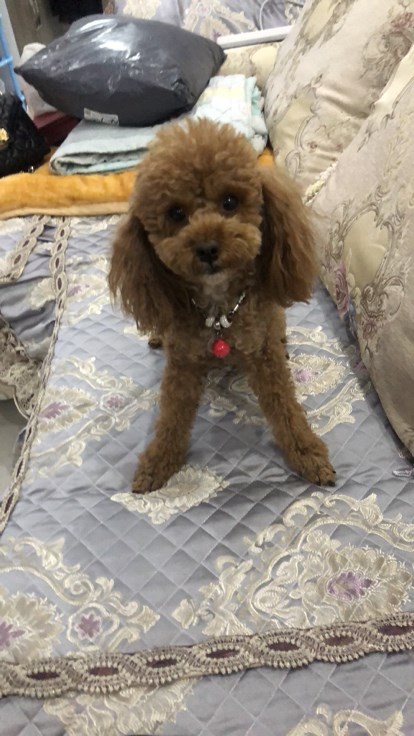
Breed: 7449-n000128-teddy